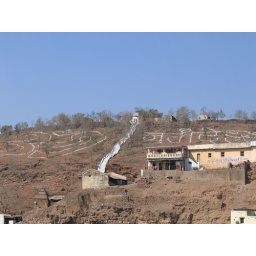
Our house in OmKareshwar (you can see the OM shaped stones on the mountain)